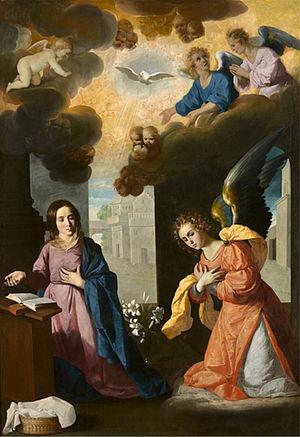
La chartreuse de Jerez de la Frontera ou chartreuse de Santa María de la Defensión est un monastère situé en Espagne à Jerez de la Frontera, dans la province de Cadix. Son architecture est du gothique tardif, correspondant au début de la construction au XVᵉ siècle, avec des aspects baroques commençant au XVIIᵉ siècle. L'édifice terminé au XVIIᵉ siècle a été inscrit à la liste des monuments historico-artistiques et a été déclaré Bien d'intérêt culturel en 1856.